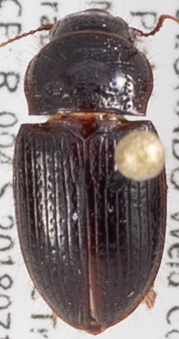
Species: Piosoma setosum
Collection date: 2018-07-19
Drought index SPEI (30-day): -0.9
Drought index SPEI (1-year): -0.1
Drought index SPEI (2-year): -0.46